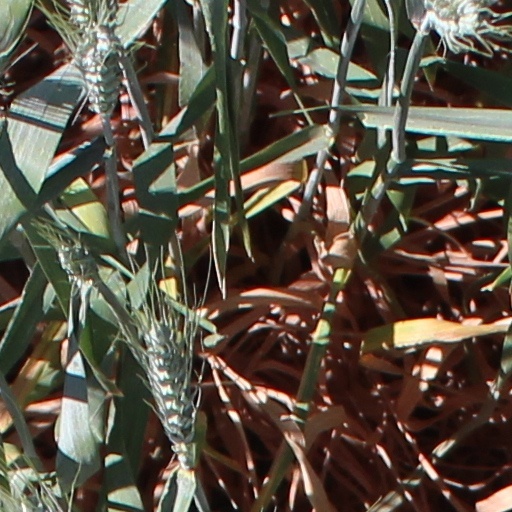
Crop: wheat